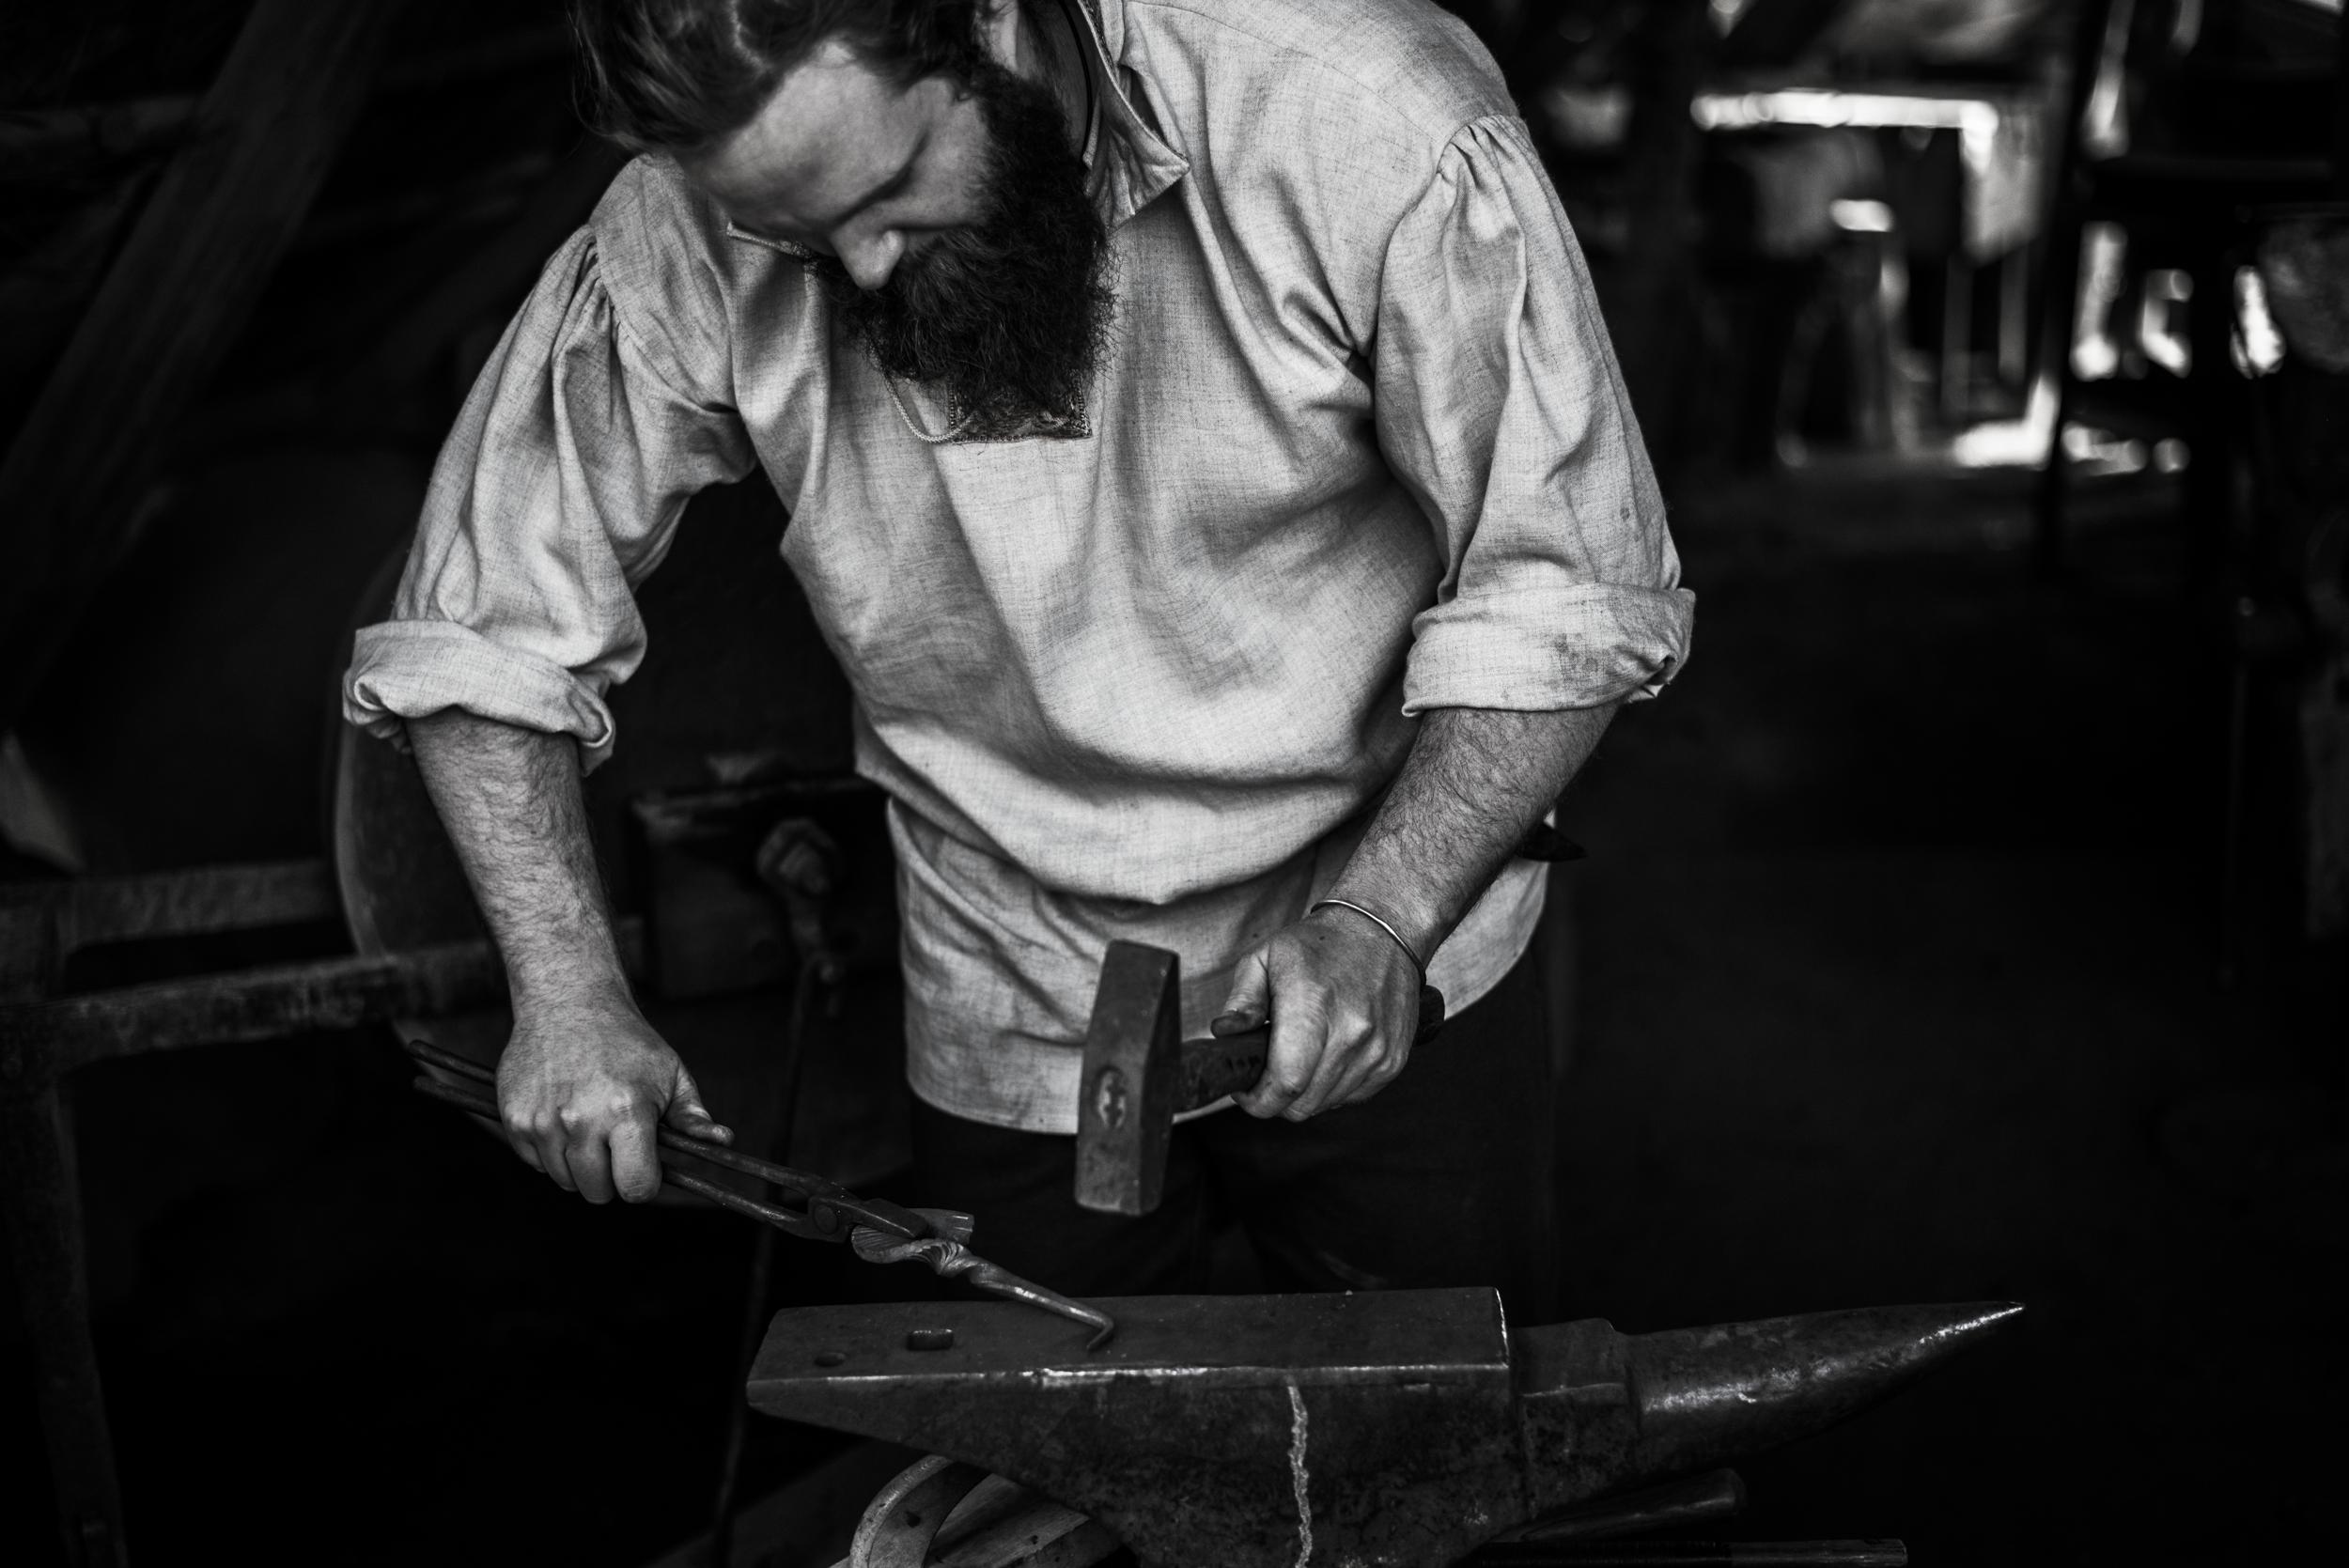
person, black and white, france, europe, portrait, darkness, nikon, profession, black, monochrome, blackandwhite, fer, noiretblanc, nikkor, d750, forge, curuyann, forgeron, puydufou, poitiers, enclume, marteau, acier, monochrome photography, film noir